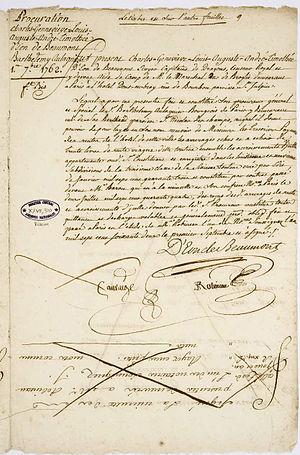
Procuration avec description du chevalier Charles d’Éon Beaumont, dit chevalier d’Éon
Charles d'Éon de Beaumont, dit le chevalier d'Éon est un diplomate, un espion, un officier et un homme de lettres français.